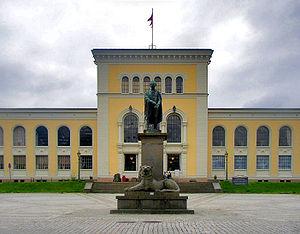
L'université &amp